Raw Deal (1948 film)

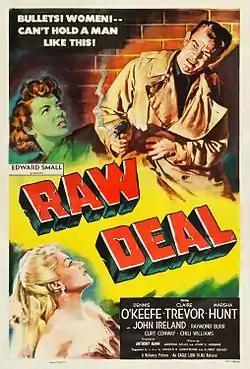
Theatrical release poster

Raw Deal is a 1948 American film noir crime film directed by Anthony Mann and starring Dennis O'Keefe, Claire Trevor and Marsha Hunt. It was shot by cinematographer John Alton with sets designed by the art director Edward L. Ilou. An independent production by Edward Small, it was distributed by Eagle-Lion Films.